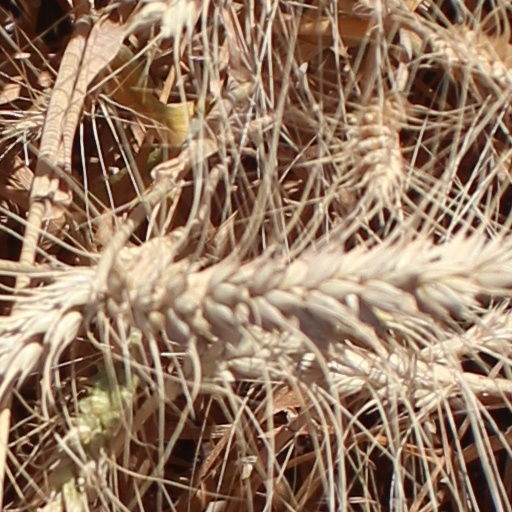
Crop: wheat